75 mm gun M2–M6

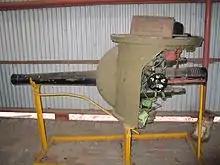
M2 75 mm gun as mounted in medium tank M3

The 75 mm tank gun has its origins in the January 1937 specification for a light anti-aircraft gun T6 which would have supplemented heavy 3-inch guns and used the same range of 75x350R ammunition as the 75 mm field gun M1897. After the gun, which featured a 31-caliber barrel and a sliding block breech, failed the trials, it was reused in mid-1940 to develop the T7 tank gun.